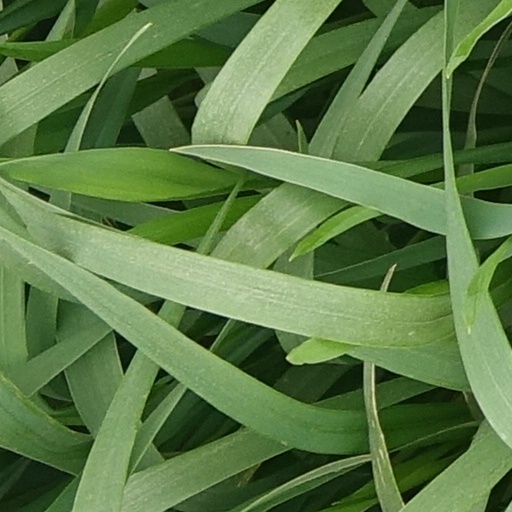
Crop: wheat